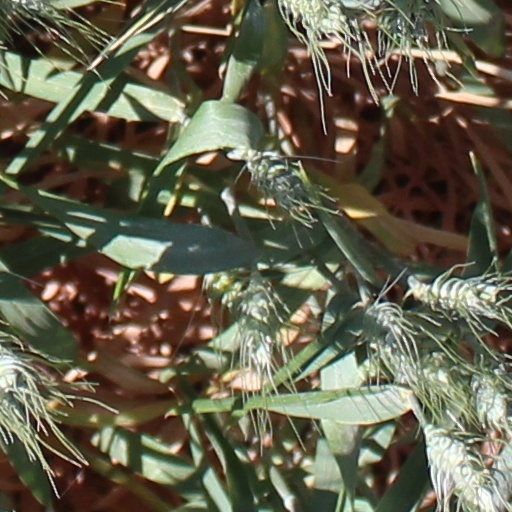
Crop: wheat